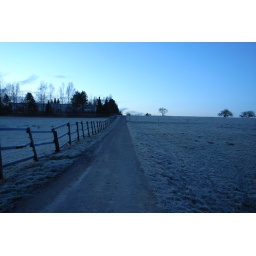
road in the field